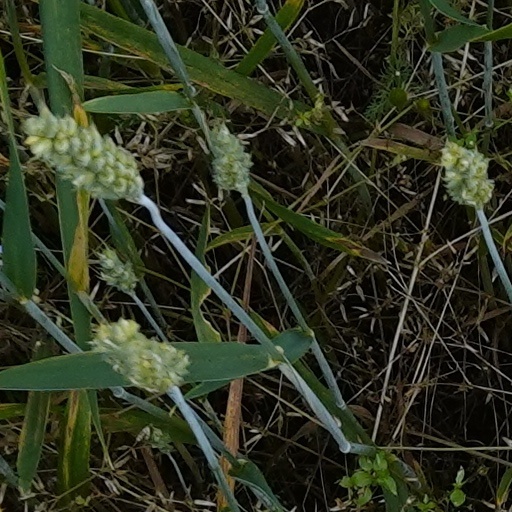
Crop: wheat